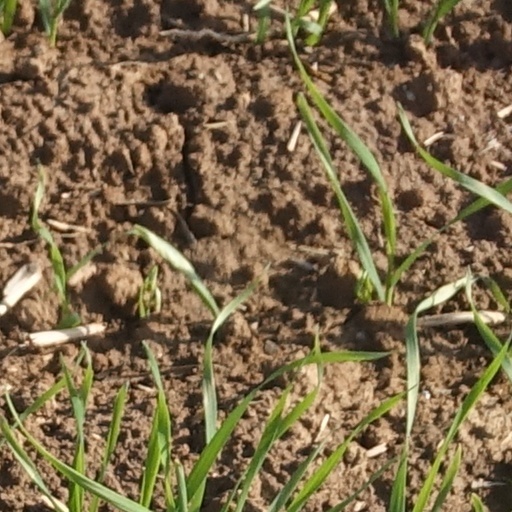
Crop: wheat